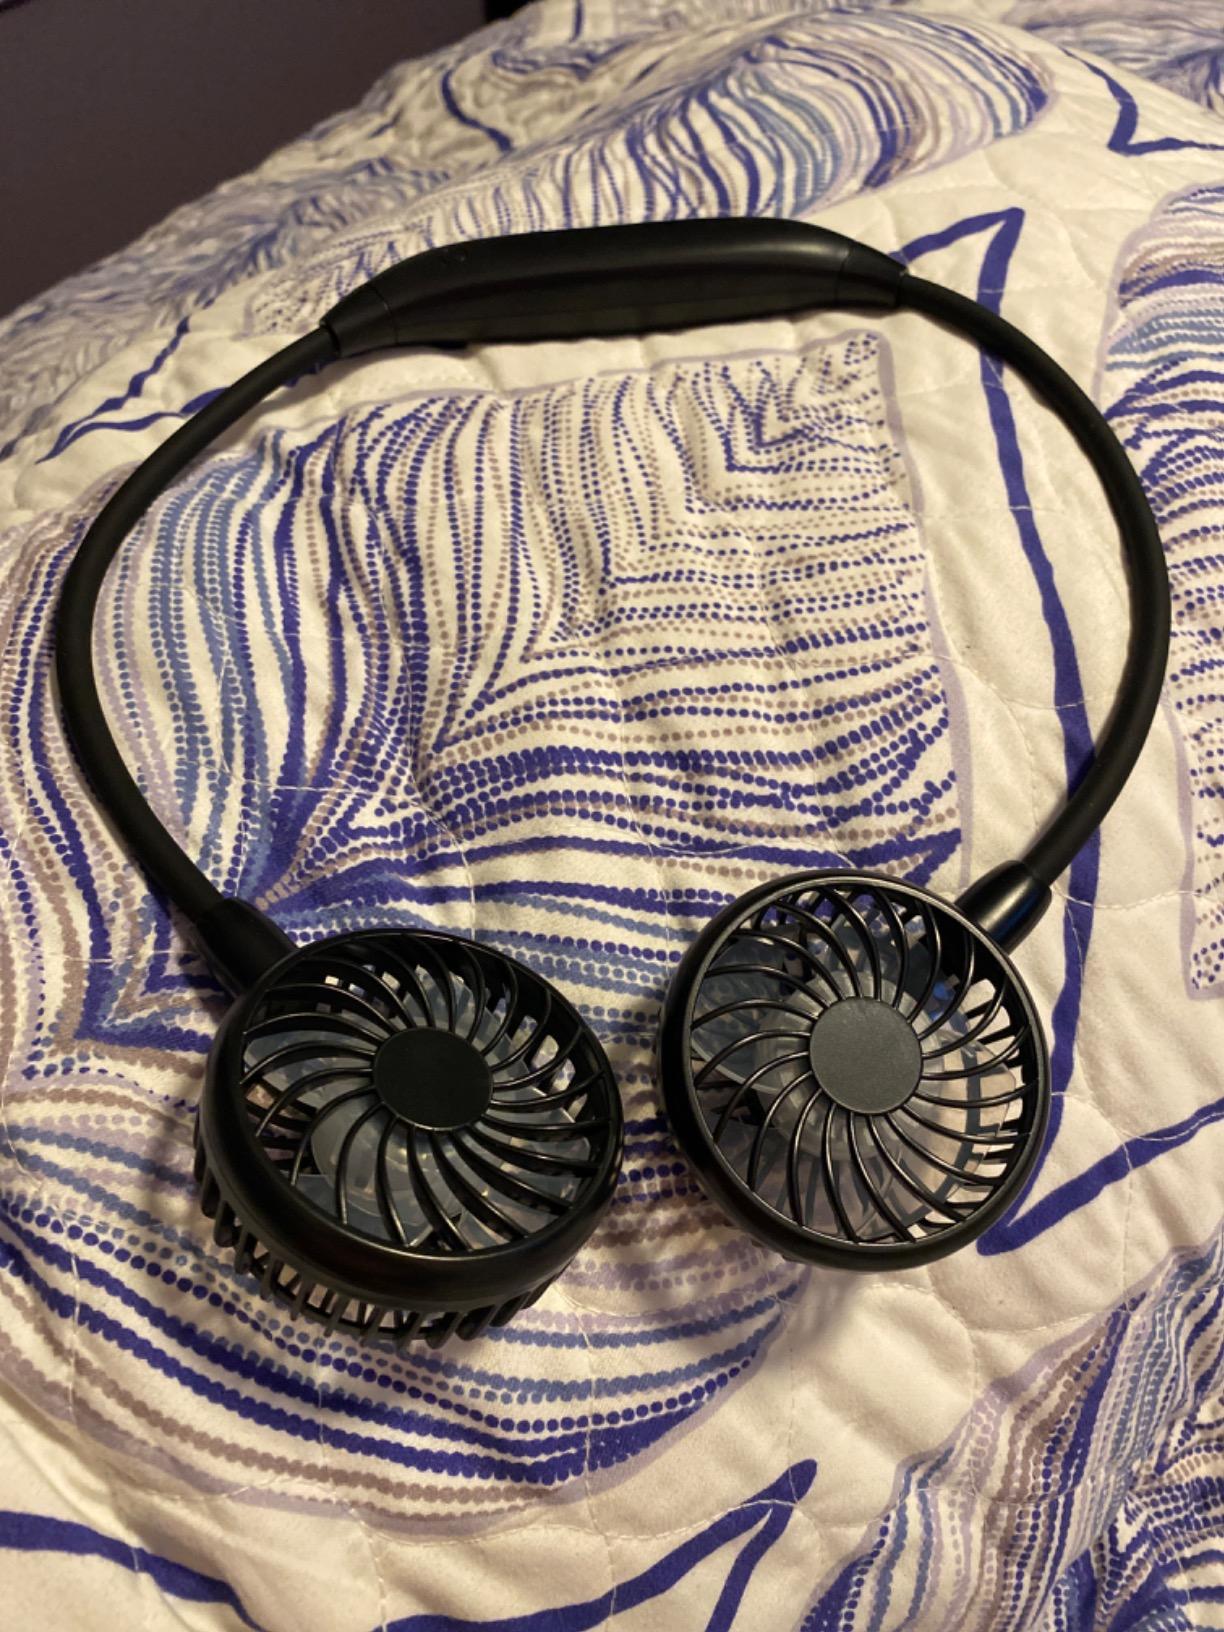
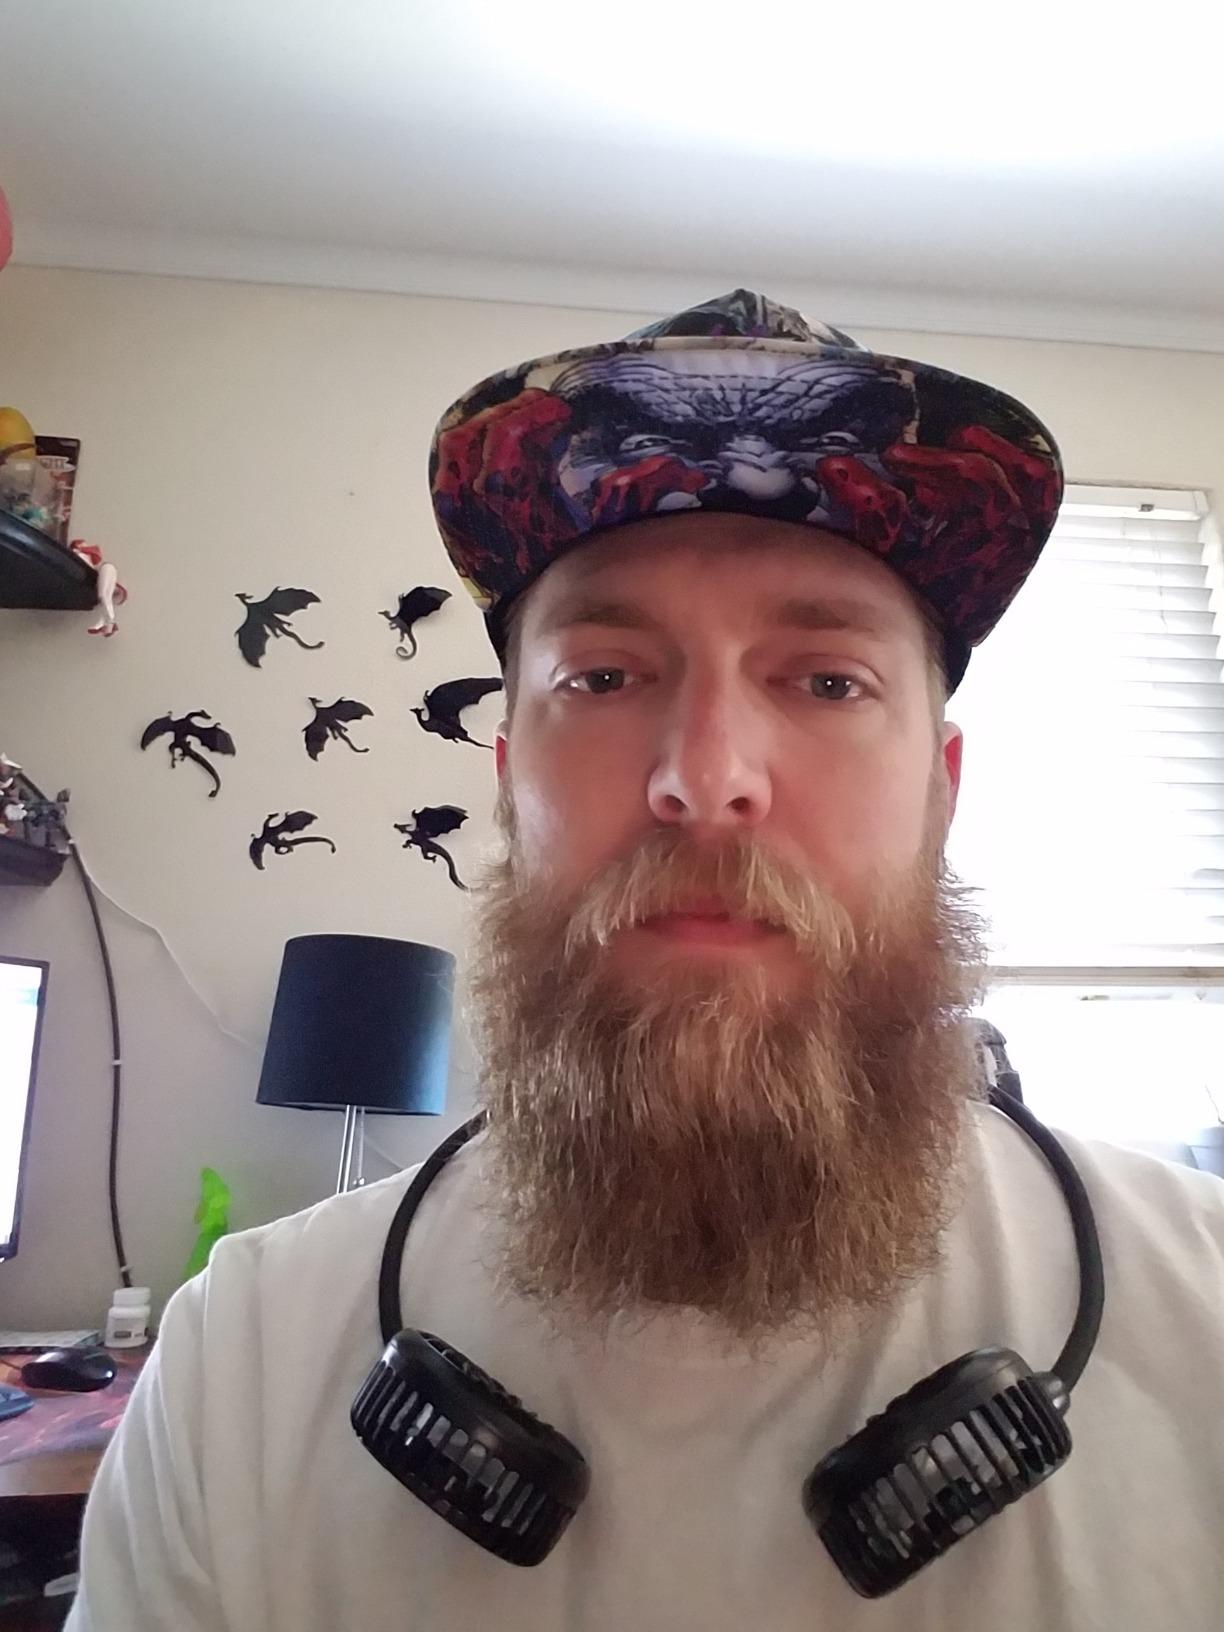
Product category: fan
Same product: yes